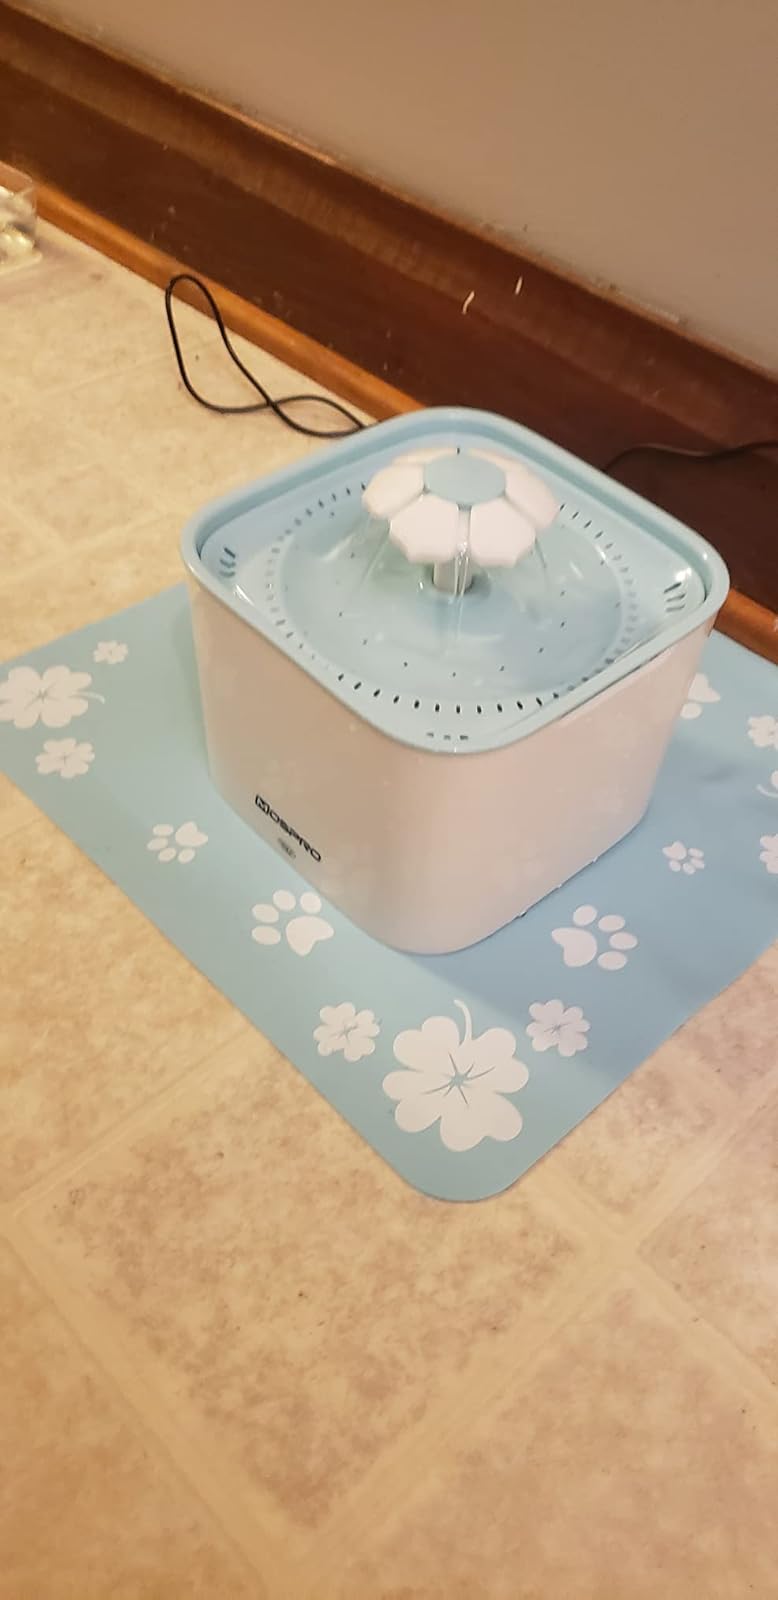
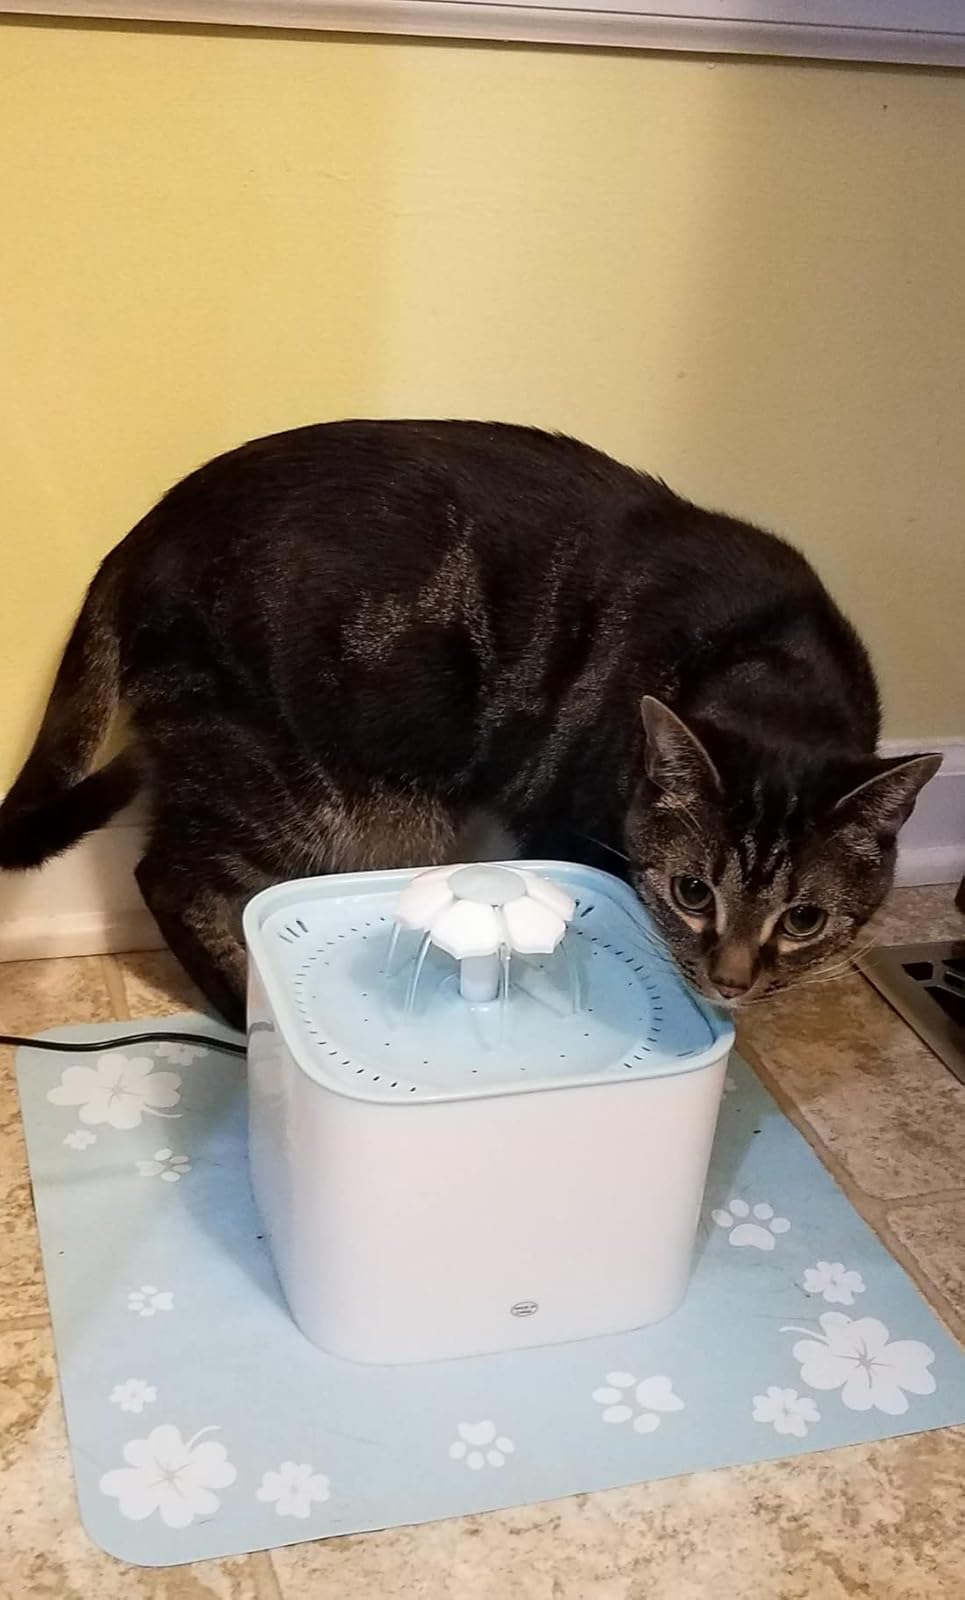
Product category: items_bowl
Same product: yes